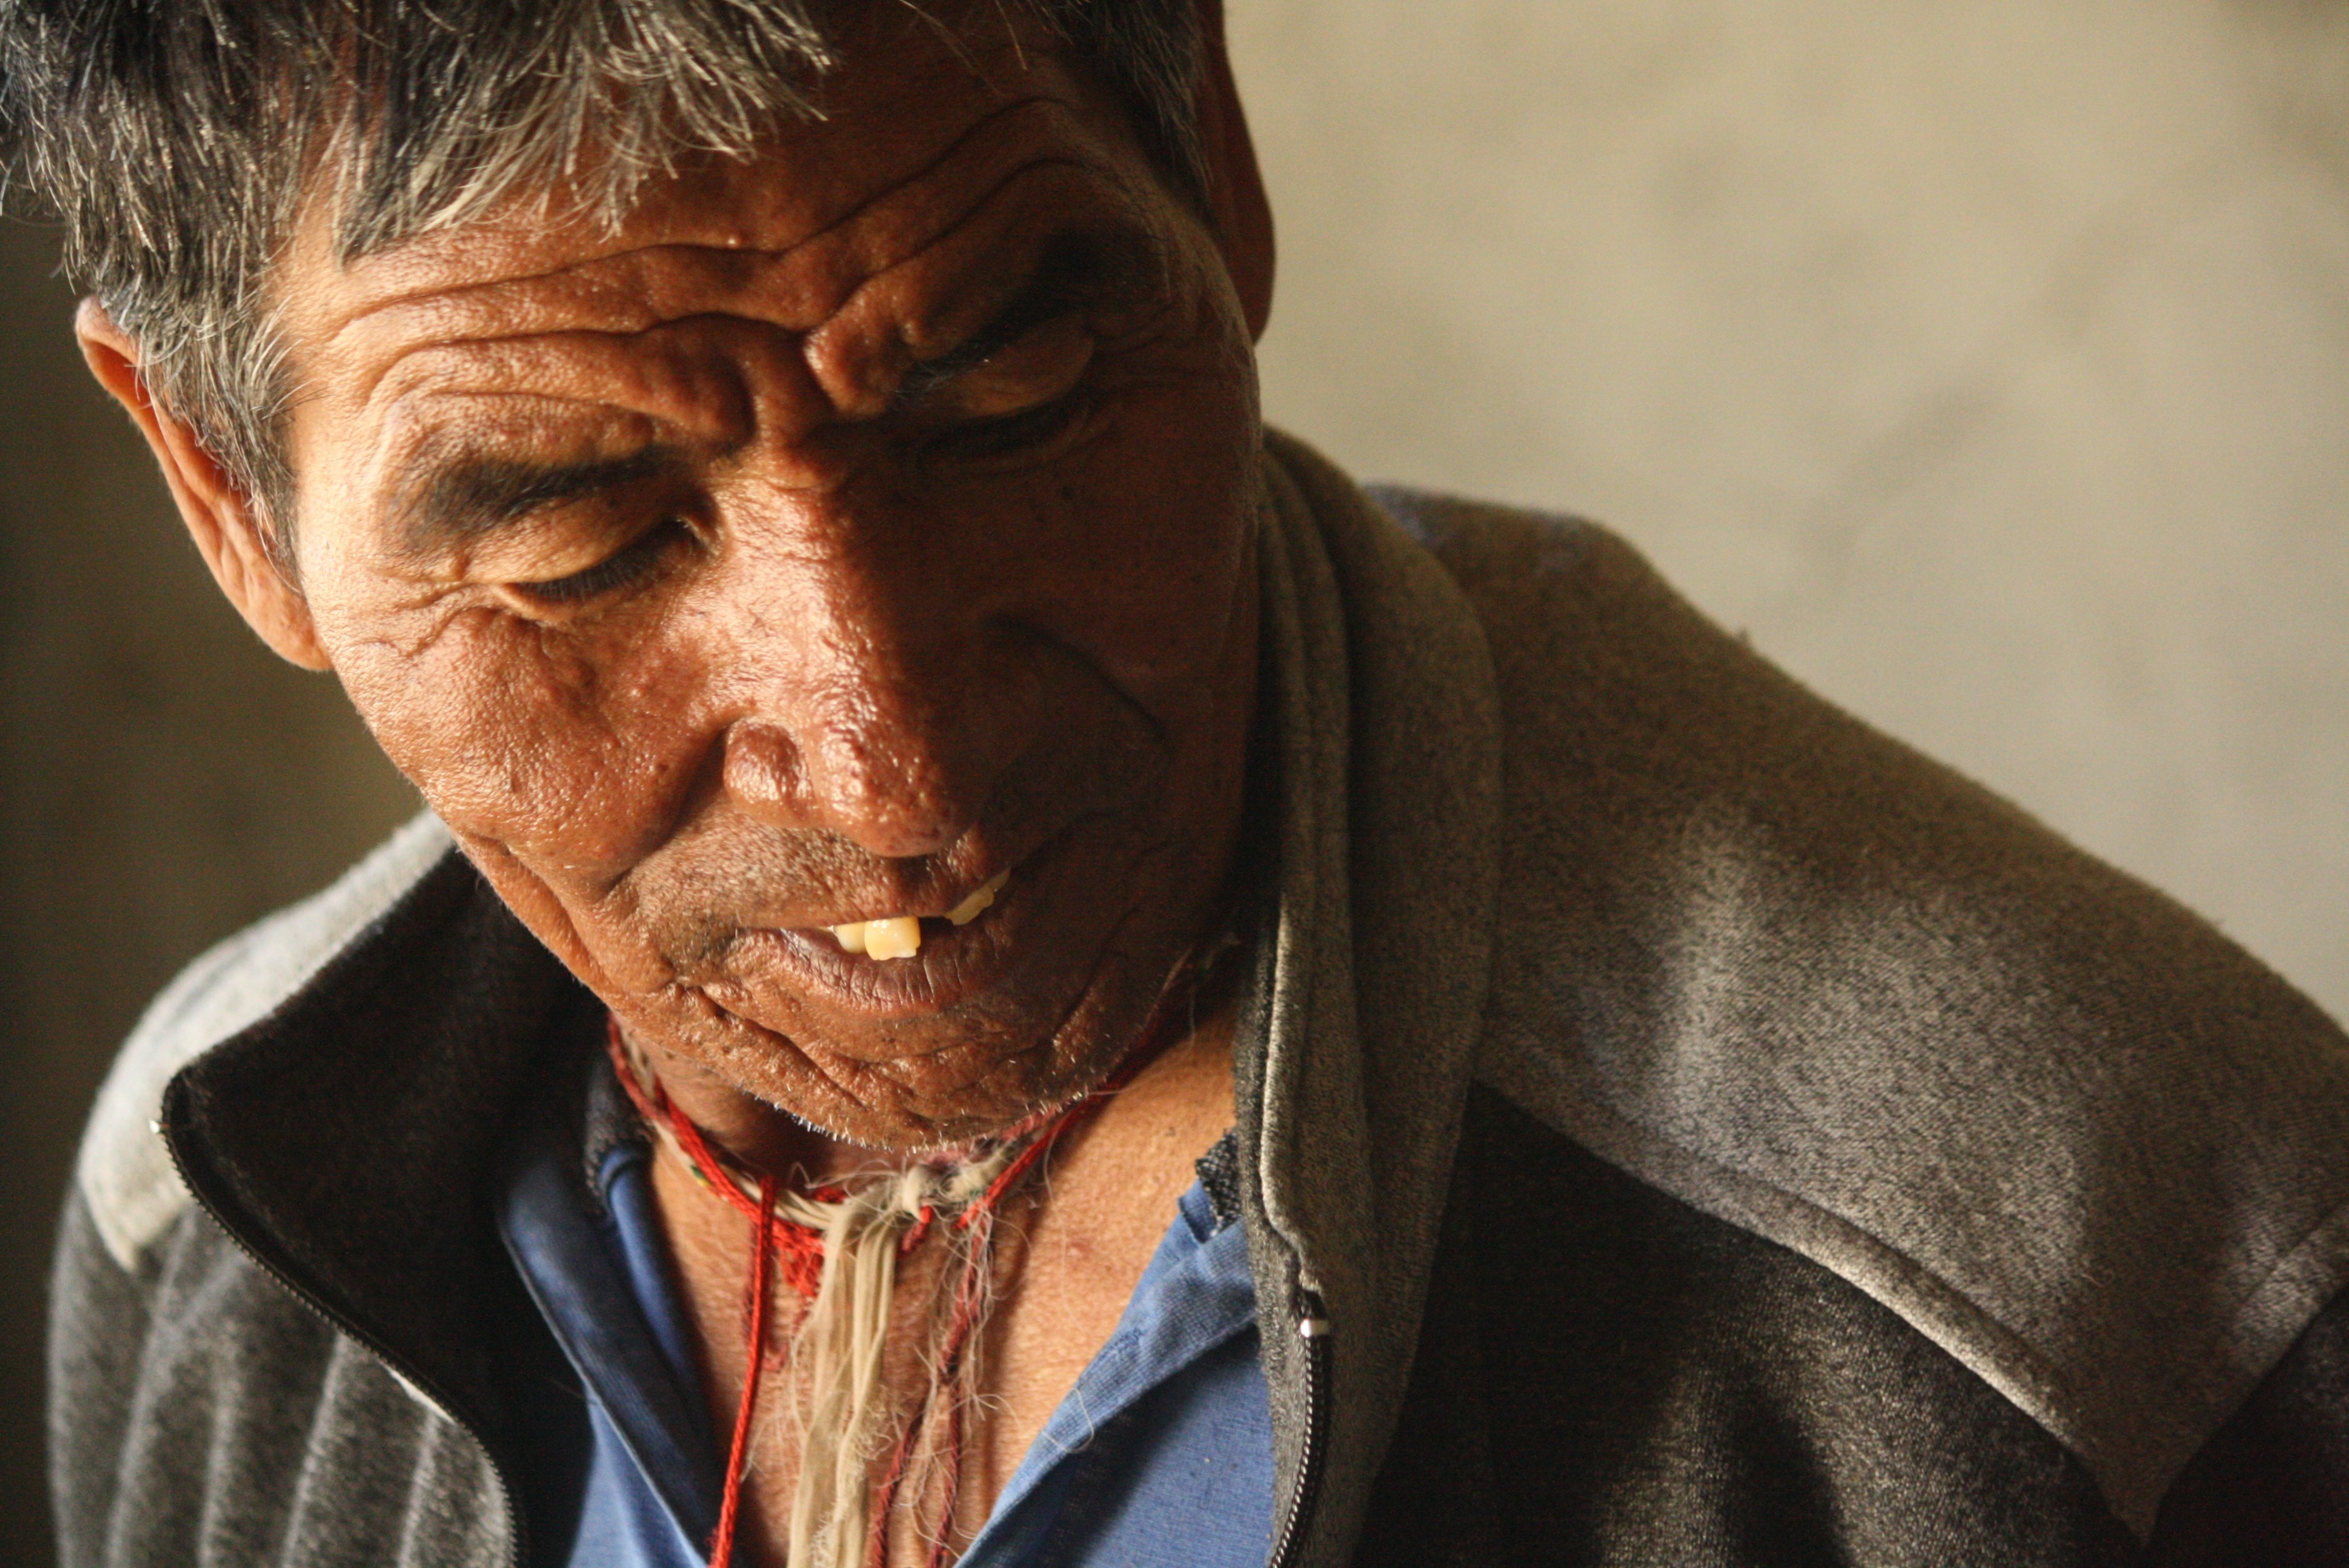
man, person, male, portrait, temple, head